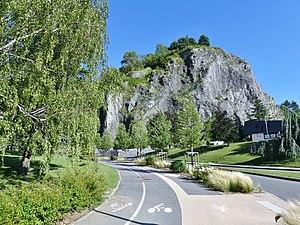
Vue de la principale piste cyclable traversant Montmélian et passant le long du Rocher de Montmélian, près de Chambéry en Savoie.
Mont-Bus est un réseau de transport en commun desservant la commune de Montmélian à l’aide d’une ligne servant de navette dans toute la ville et un service de transport à la demande permettant de se rendre à Chambéry et Challes-les-Eaux.